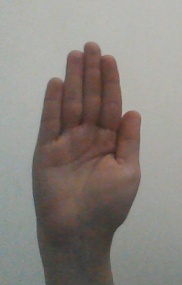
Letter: seen